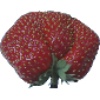
Label: strawberry_wedge